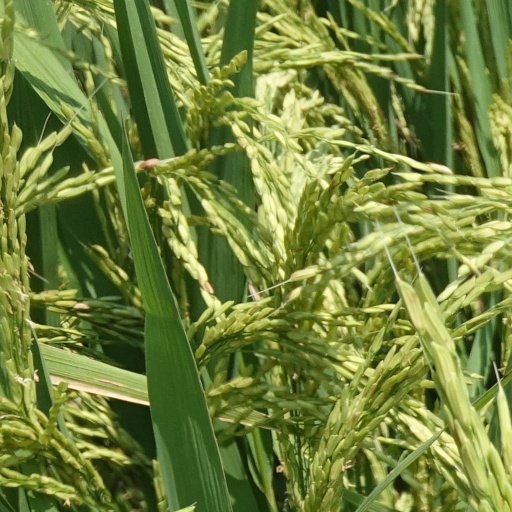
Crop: rice